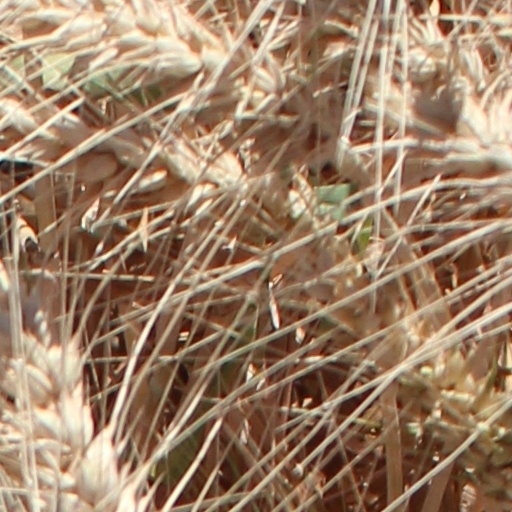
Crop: wheat